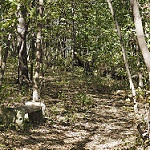
Label: forest